Koilani

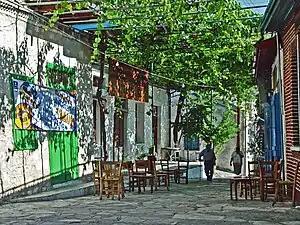
Alley with grapevines pergola in centre of Koilani

Koilani receives an average annual rainfall of about 750 millimetres; mainly vines of wine-making varieties, and apple, pear, almond, olive, and citrus trees are cultivated in its region.